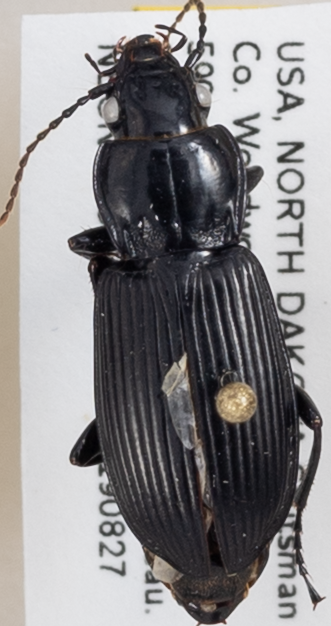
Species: Pterostichus melanarius melanarius
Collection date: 2019-08-27
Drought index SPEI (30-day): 1.254
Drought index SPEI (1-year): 1.28
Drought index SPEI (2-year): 0.748